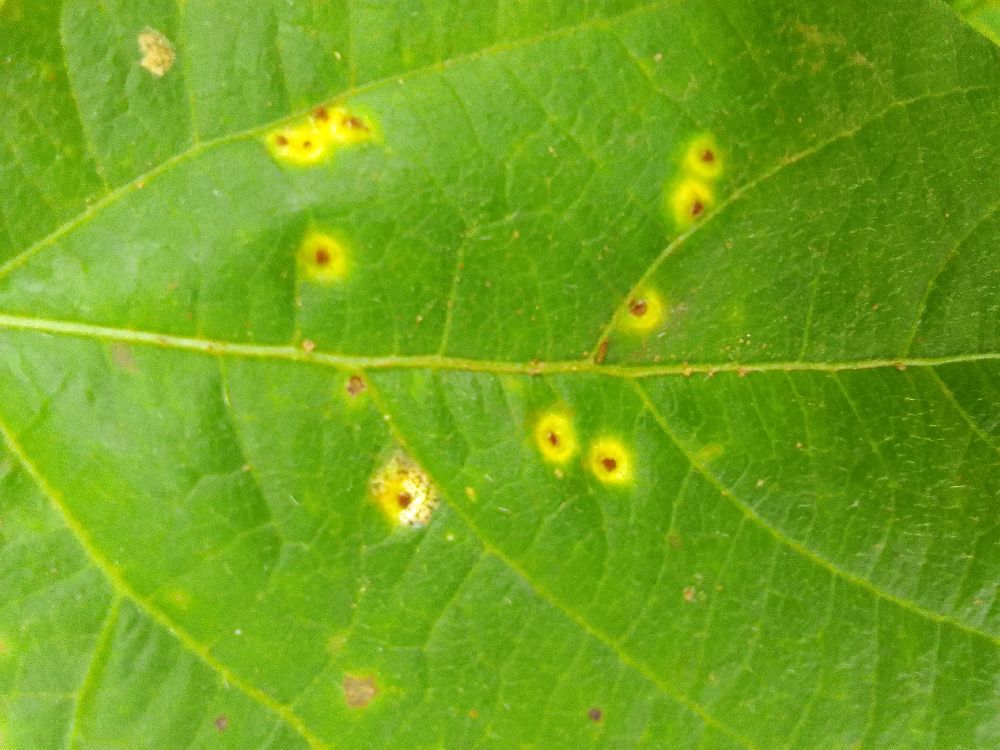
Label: rust